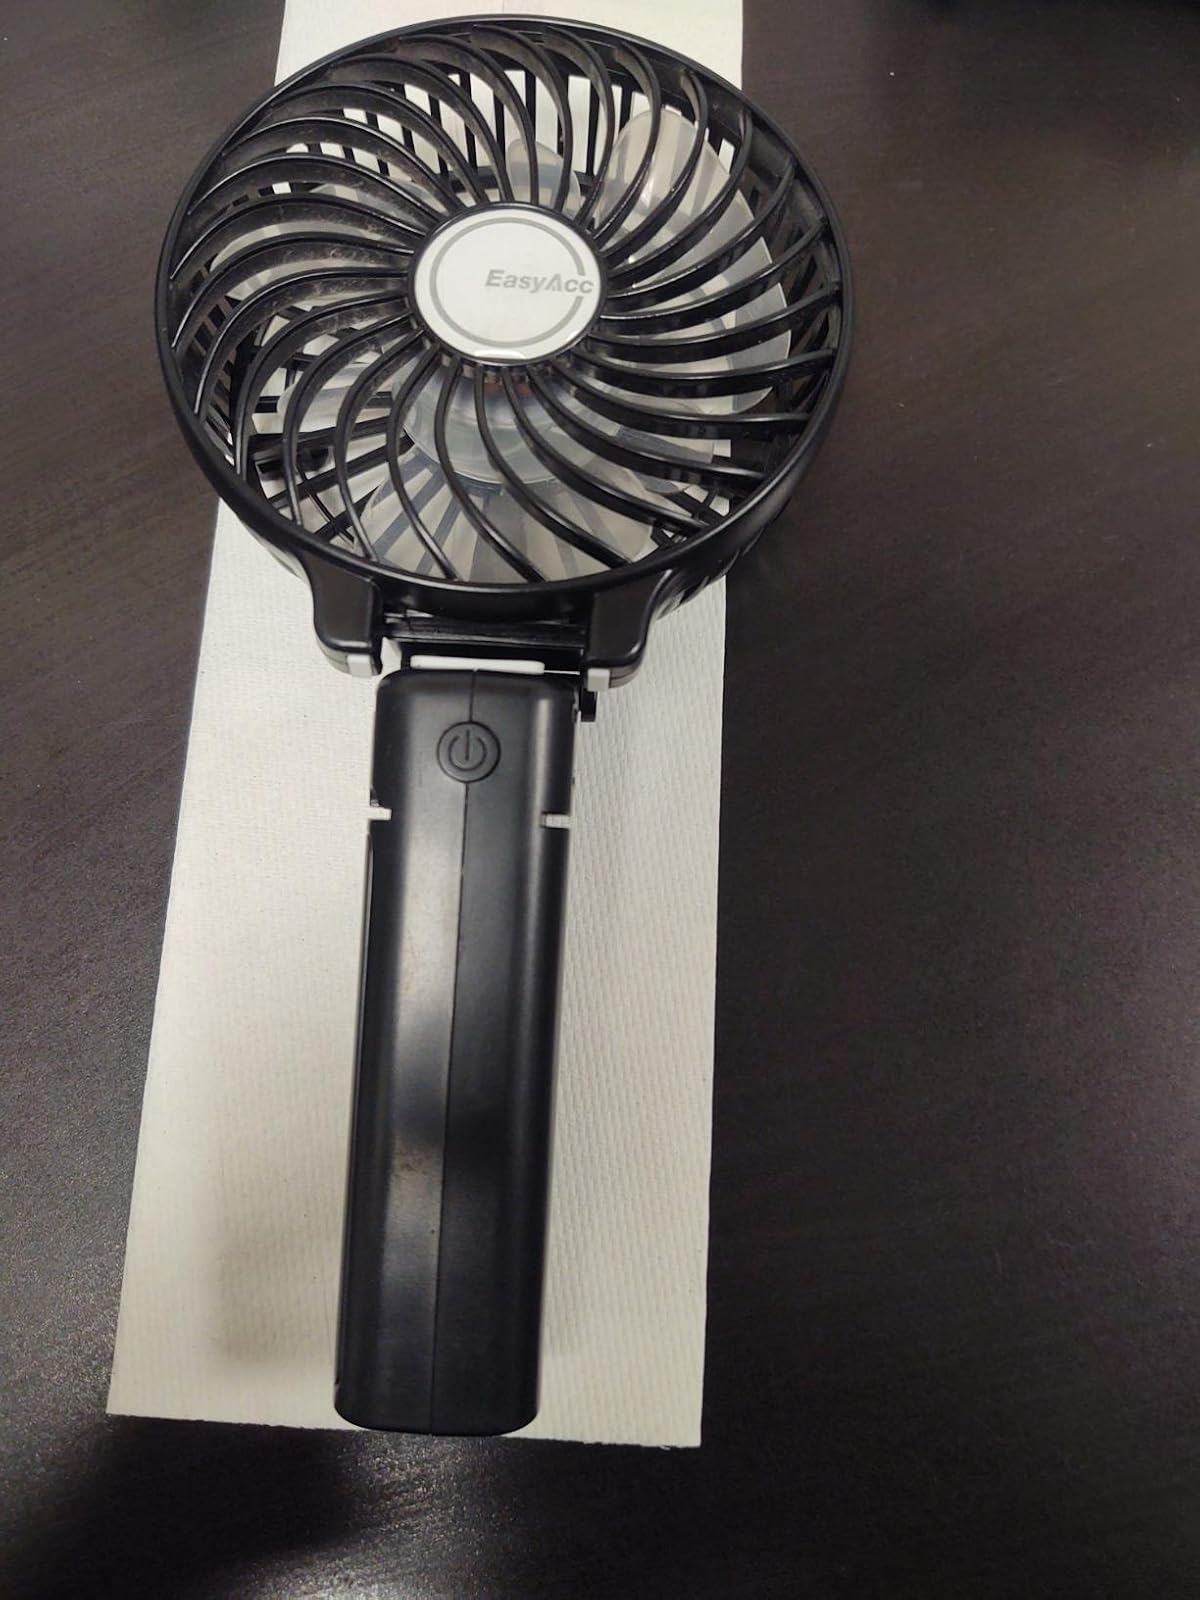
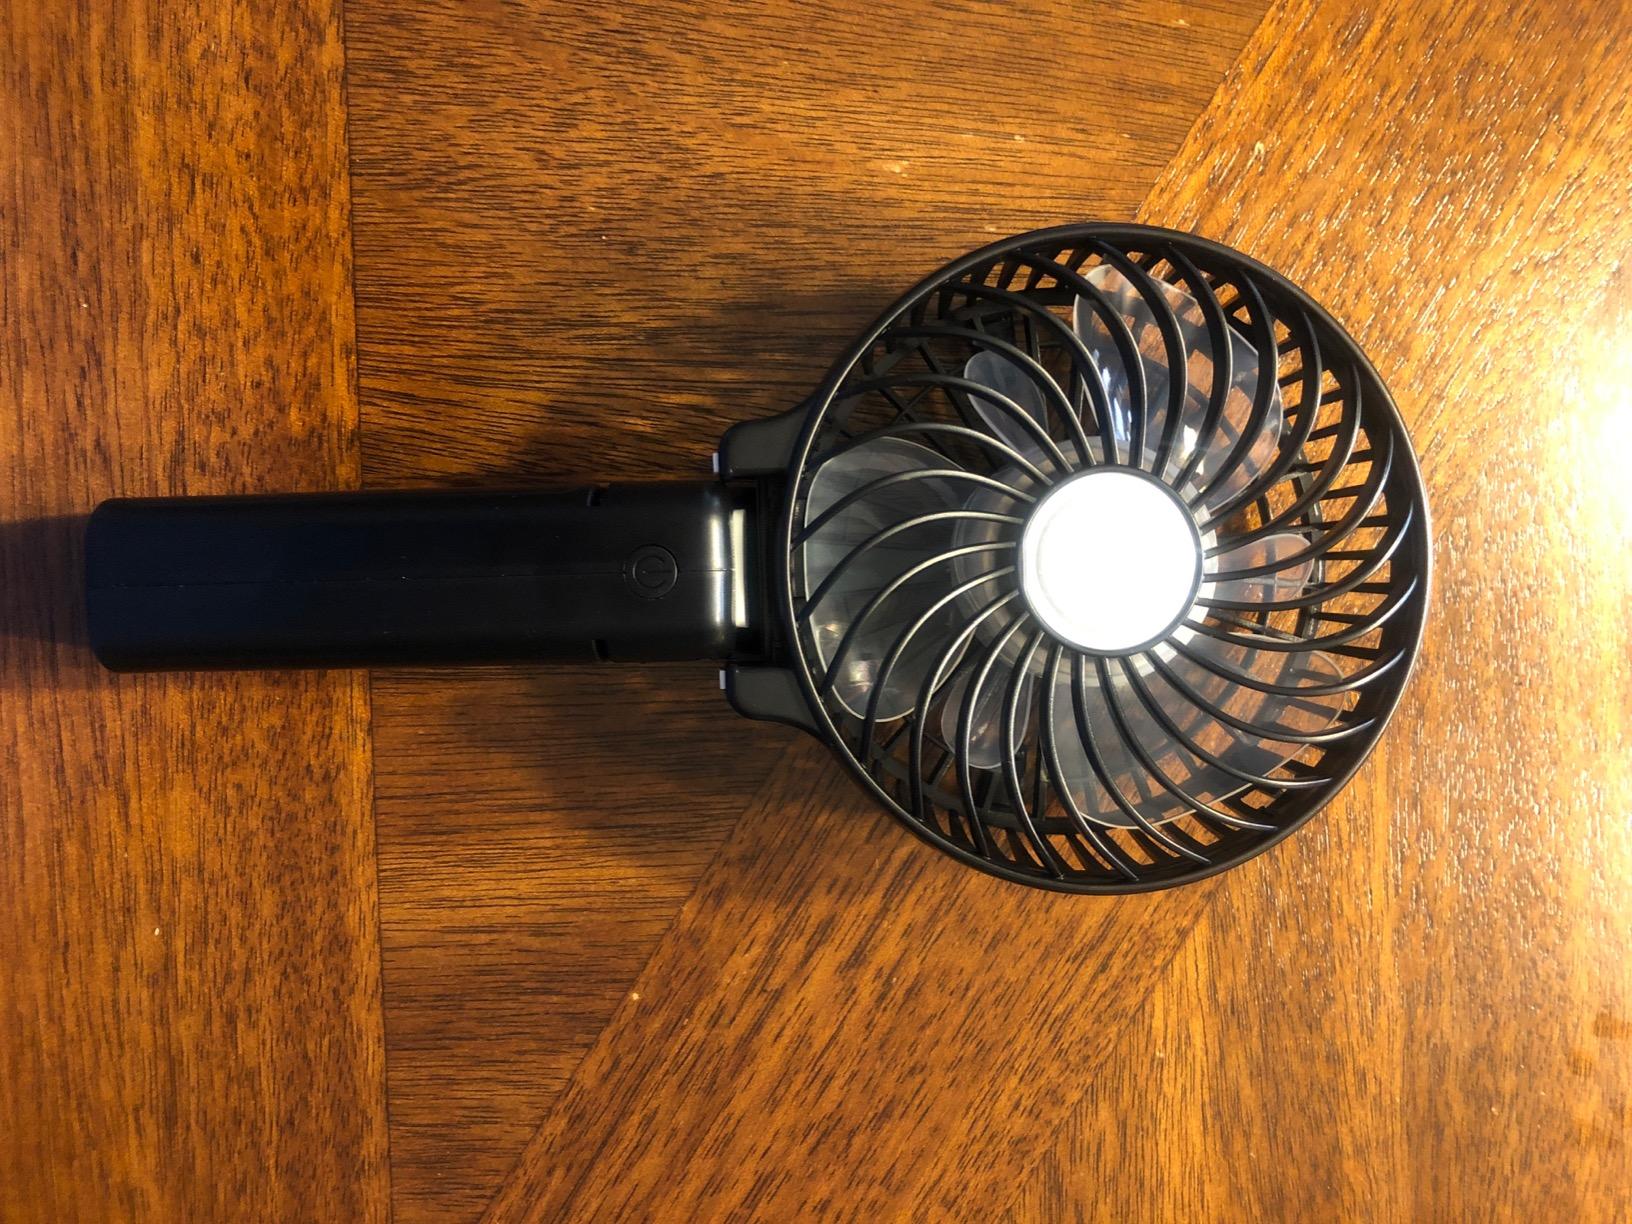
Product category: fan
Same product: yes